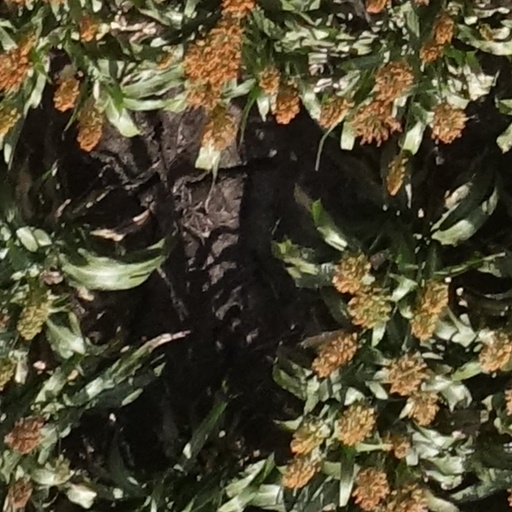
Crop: sorghum